Grange Park, Blackpool

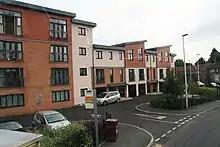
Flats on Dinmore Avenue

Grange Park is a council-built estate in Blackpool, Lancashire, England. It consists of about 1,800 dwellings mostly 1940s and 1970s housing, with a population of over 6,000. It is one of the largest council estates in Lancashire, and for many years suffered from serious social disorder with a reputation within the town for crime and drugs. Following the establishment, in 1997, of a problem-oriented policing initiative the estate has seen a huge turnround resulting in a Government sustainable community award in 2005.